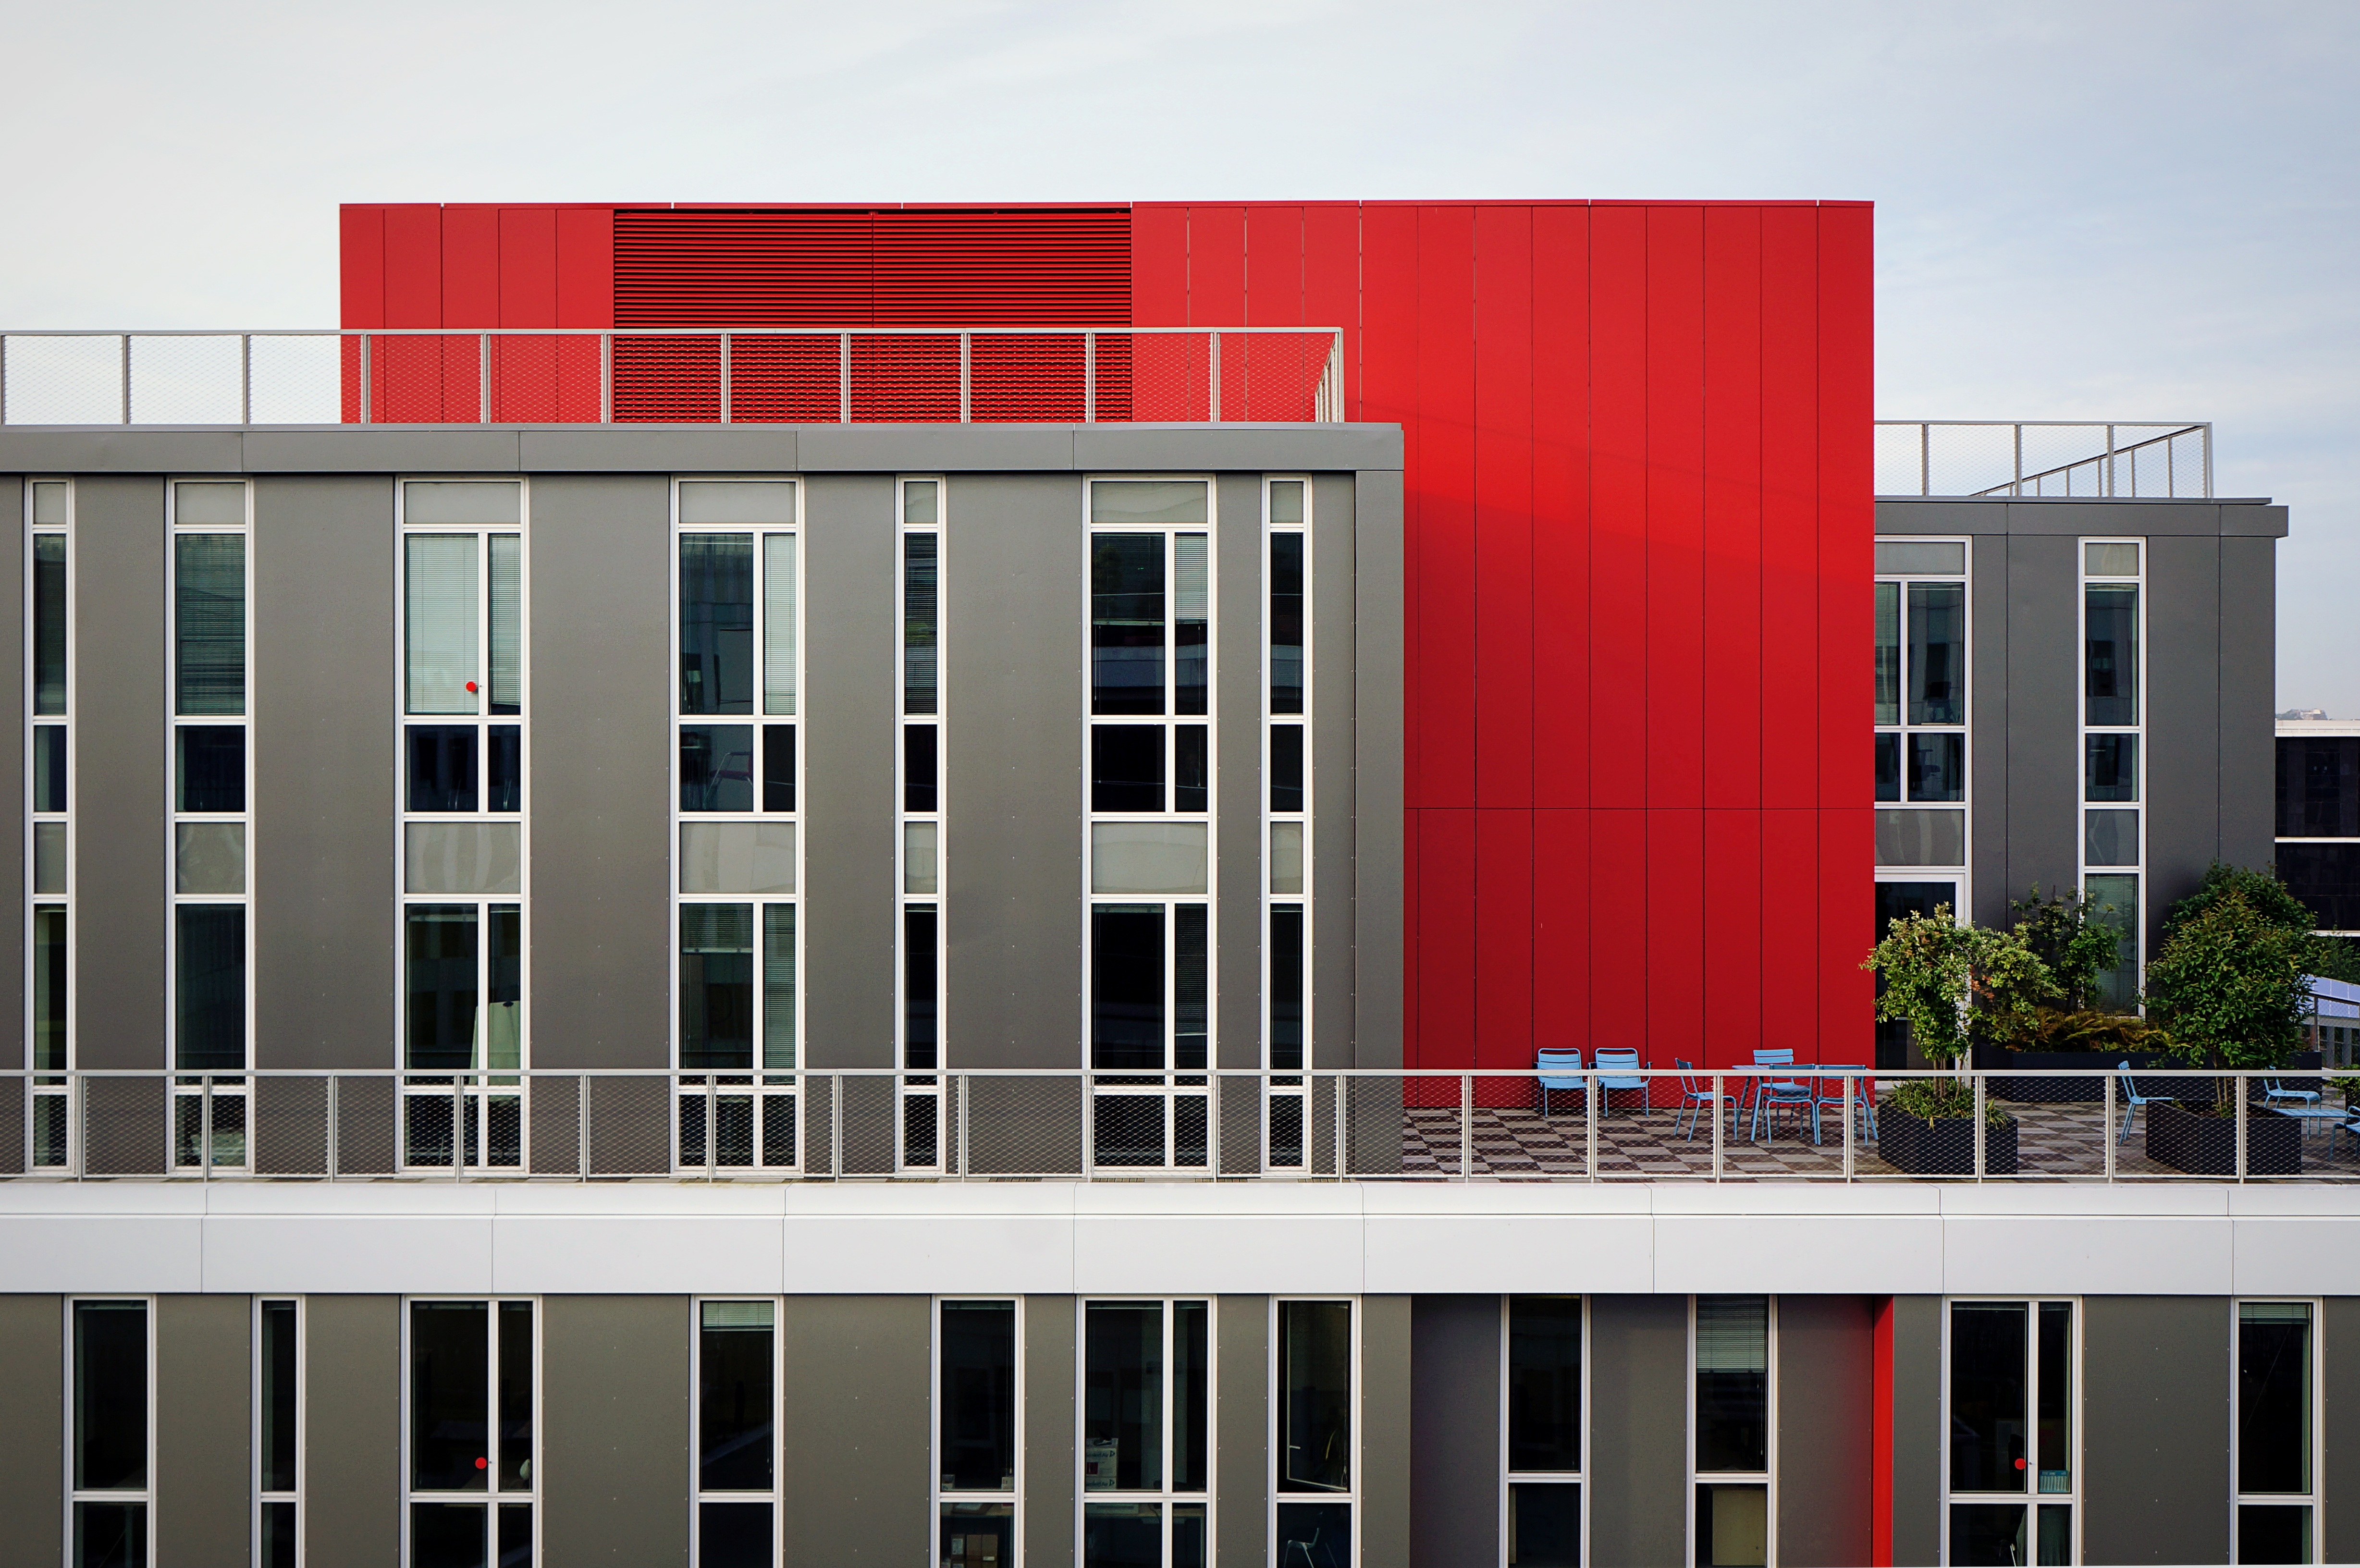
architecture, house, building, balcony, facade, professional, apartment, tower block, high rise, interior design, windows, commercial building, headquarters, condominium, window covering